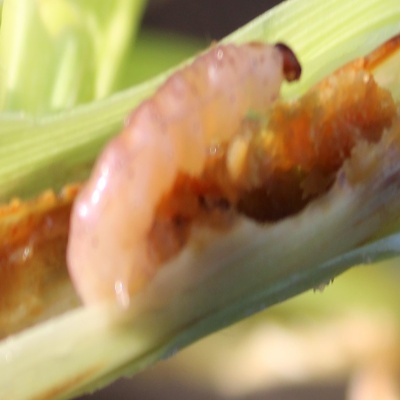
Crop: Maize
Condition: fall armyworm